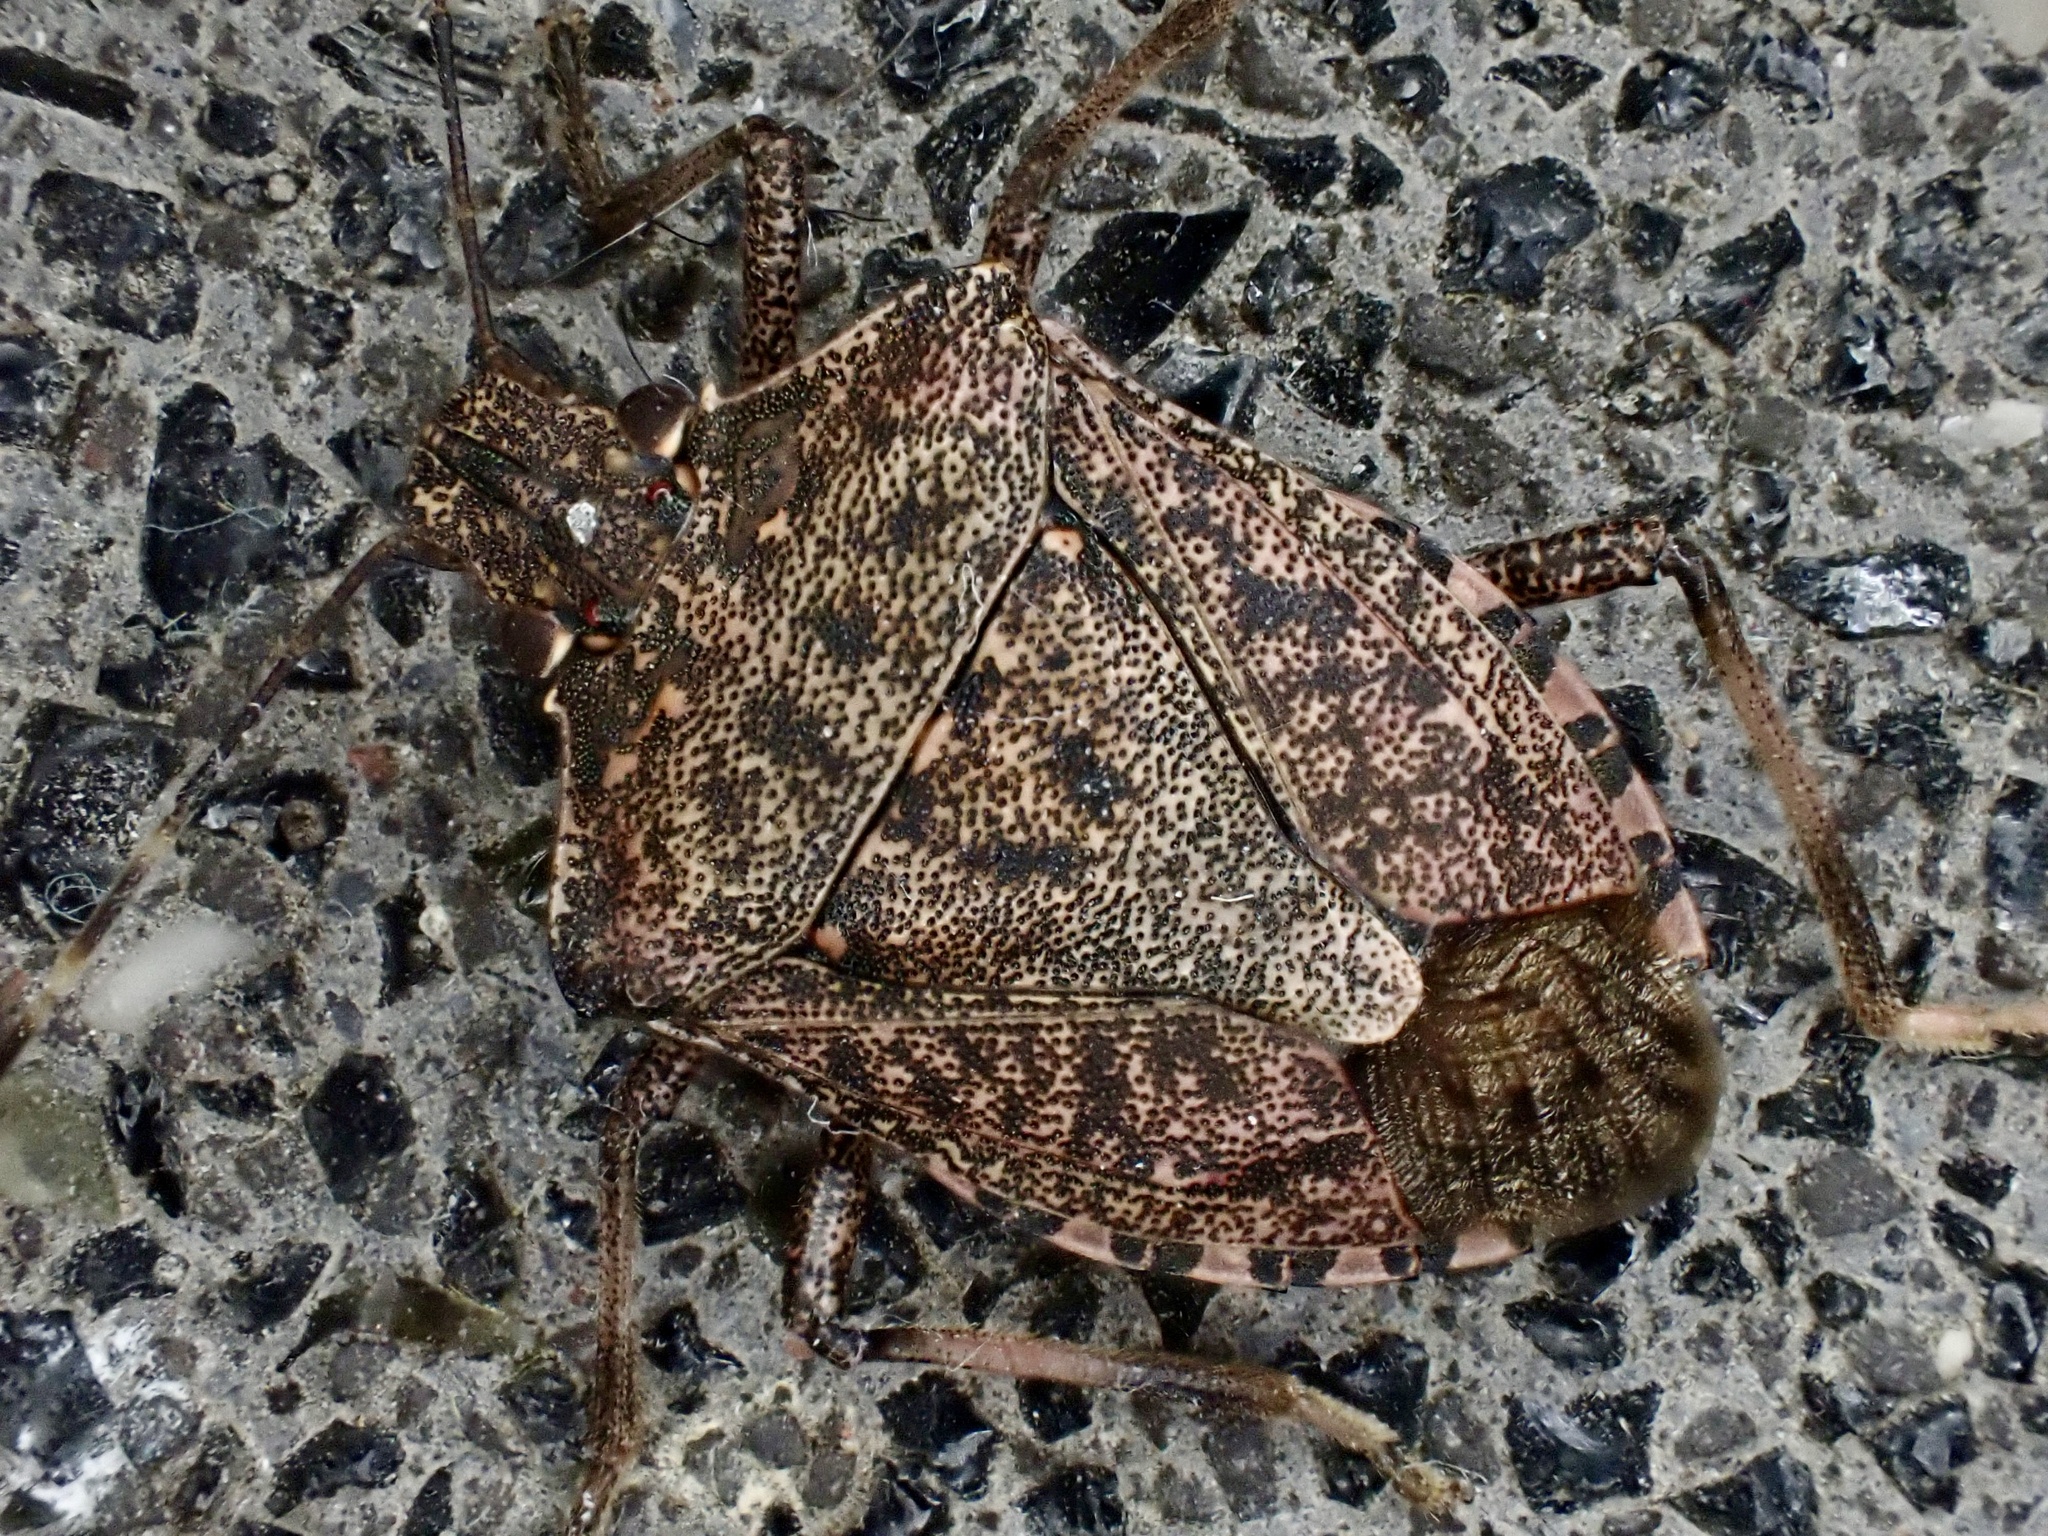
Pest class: stink_bug